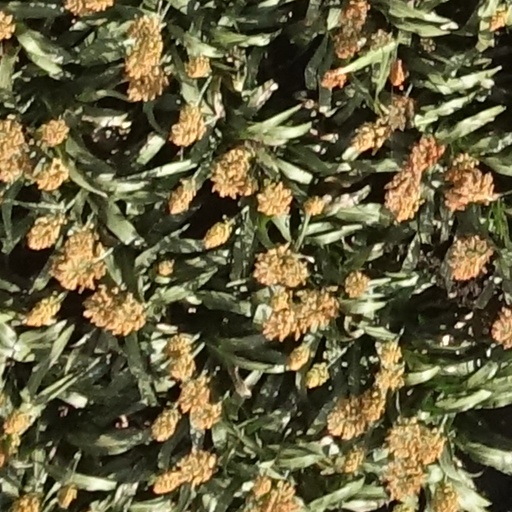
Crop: sorghum